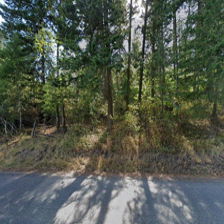
Label: streetView